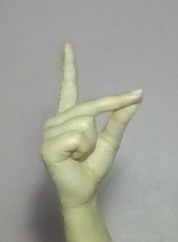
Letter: ta